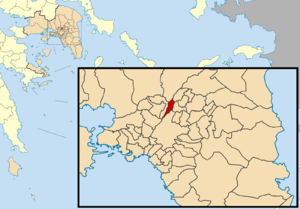
Philadelphie-Chalcédoine est une dème située juste au nord d'Athènes dans la périphérie de l'Attique en Grèce. Elle a été créée en 2011 par la fusion des dèmes de Nouvelle-Philadelphie et de Nouvelle-Chalcédoine.
La Grèce est organisée depuis le 1ᵉʳ janvier 2011 en 13 régions et 325 dèmes.
Néa Filadélfia, ou Nouvelle-Philadelphie, est une ancienne municipalité de Grèce ayant en 2011, 25 734 habitants.